Textiles of Sumba

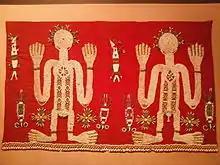
Lau Hada from about 1900, Indianapolis Museum of Art No 33.682

"Hinggi" are large blankets decorated with warp ikat used for "adat" exchanges and as men's clothing. They are usually made in pairs; one cloth is wrapped around the hips, and the other is thrown over the shoulder. When designed for nobility, the textiles are usually larger and dyed with red and indigo colors to indicate the statuses of both the wearer and the giver. In the past, only nobles had the right to use and wear such textiles. These textiles were seen only in festivals, where they were worn by nobles, their family members, and retainers as a sign of power and wealth, which was concomitant with the wealth of society. The designs are often based on local animals, such as horses, roosters, deer, snakes, fish, and prawn. Other specifically Sumbanese images include the skull tree and the "mamuli", a gold ornament that is also a rank indicator. Foreign symbols, such as dragons from Chinese ceramics and lions from the Dutch coat of arms, are sometimes incorporated in these textiles.